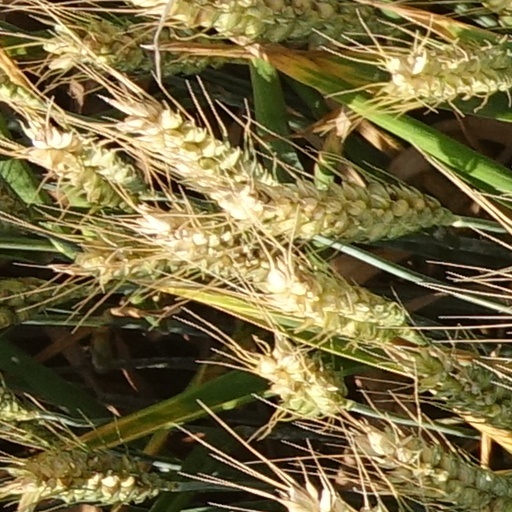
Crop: wheat